Question: Please indicate a possible affordance area of baseball bat that can be used for swinging
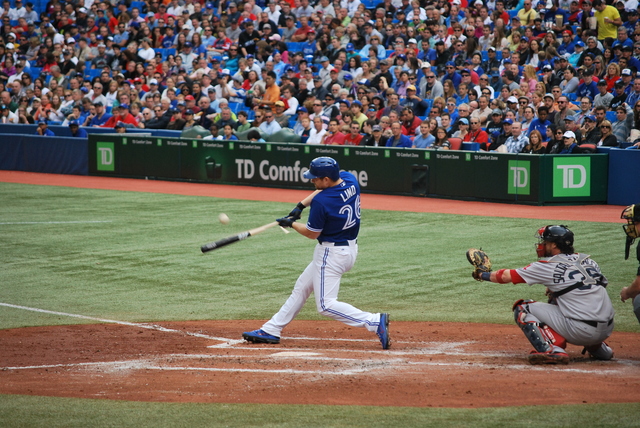
Answer: [268.672, 214.986, 298.617, 232.008]